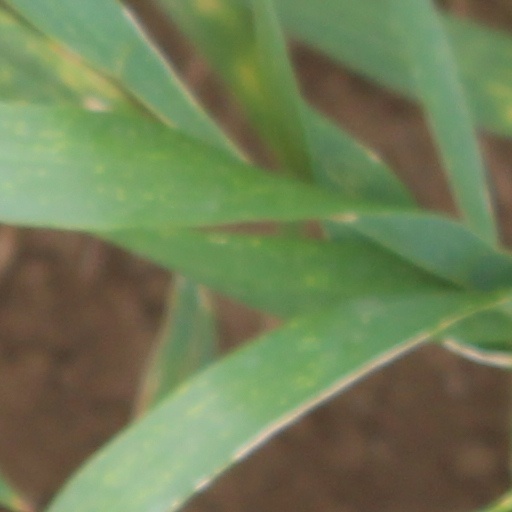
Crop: wheat